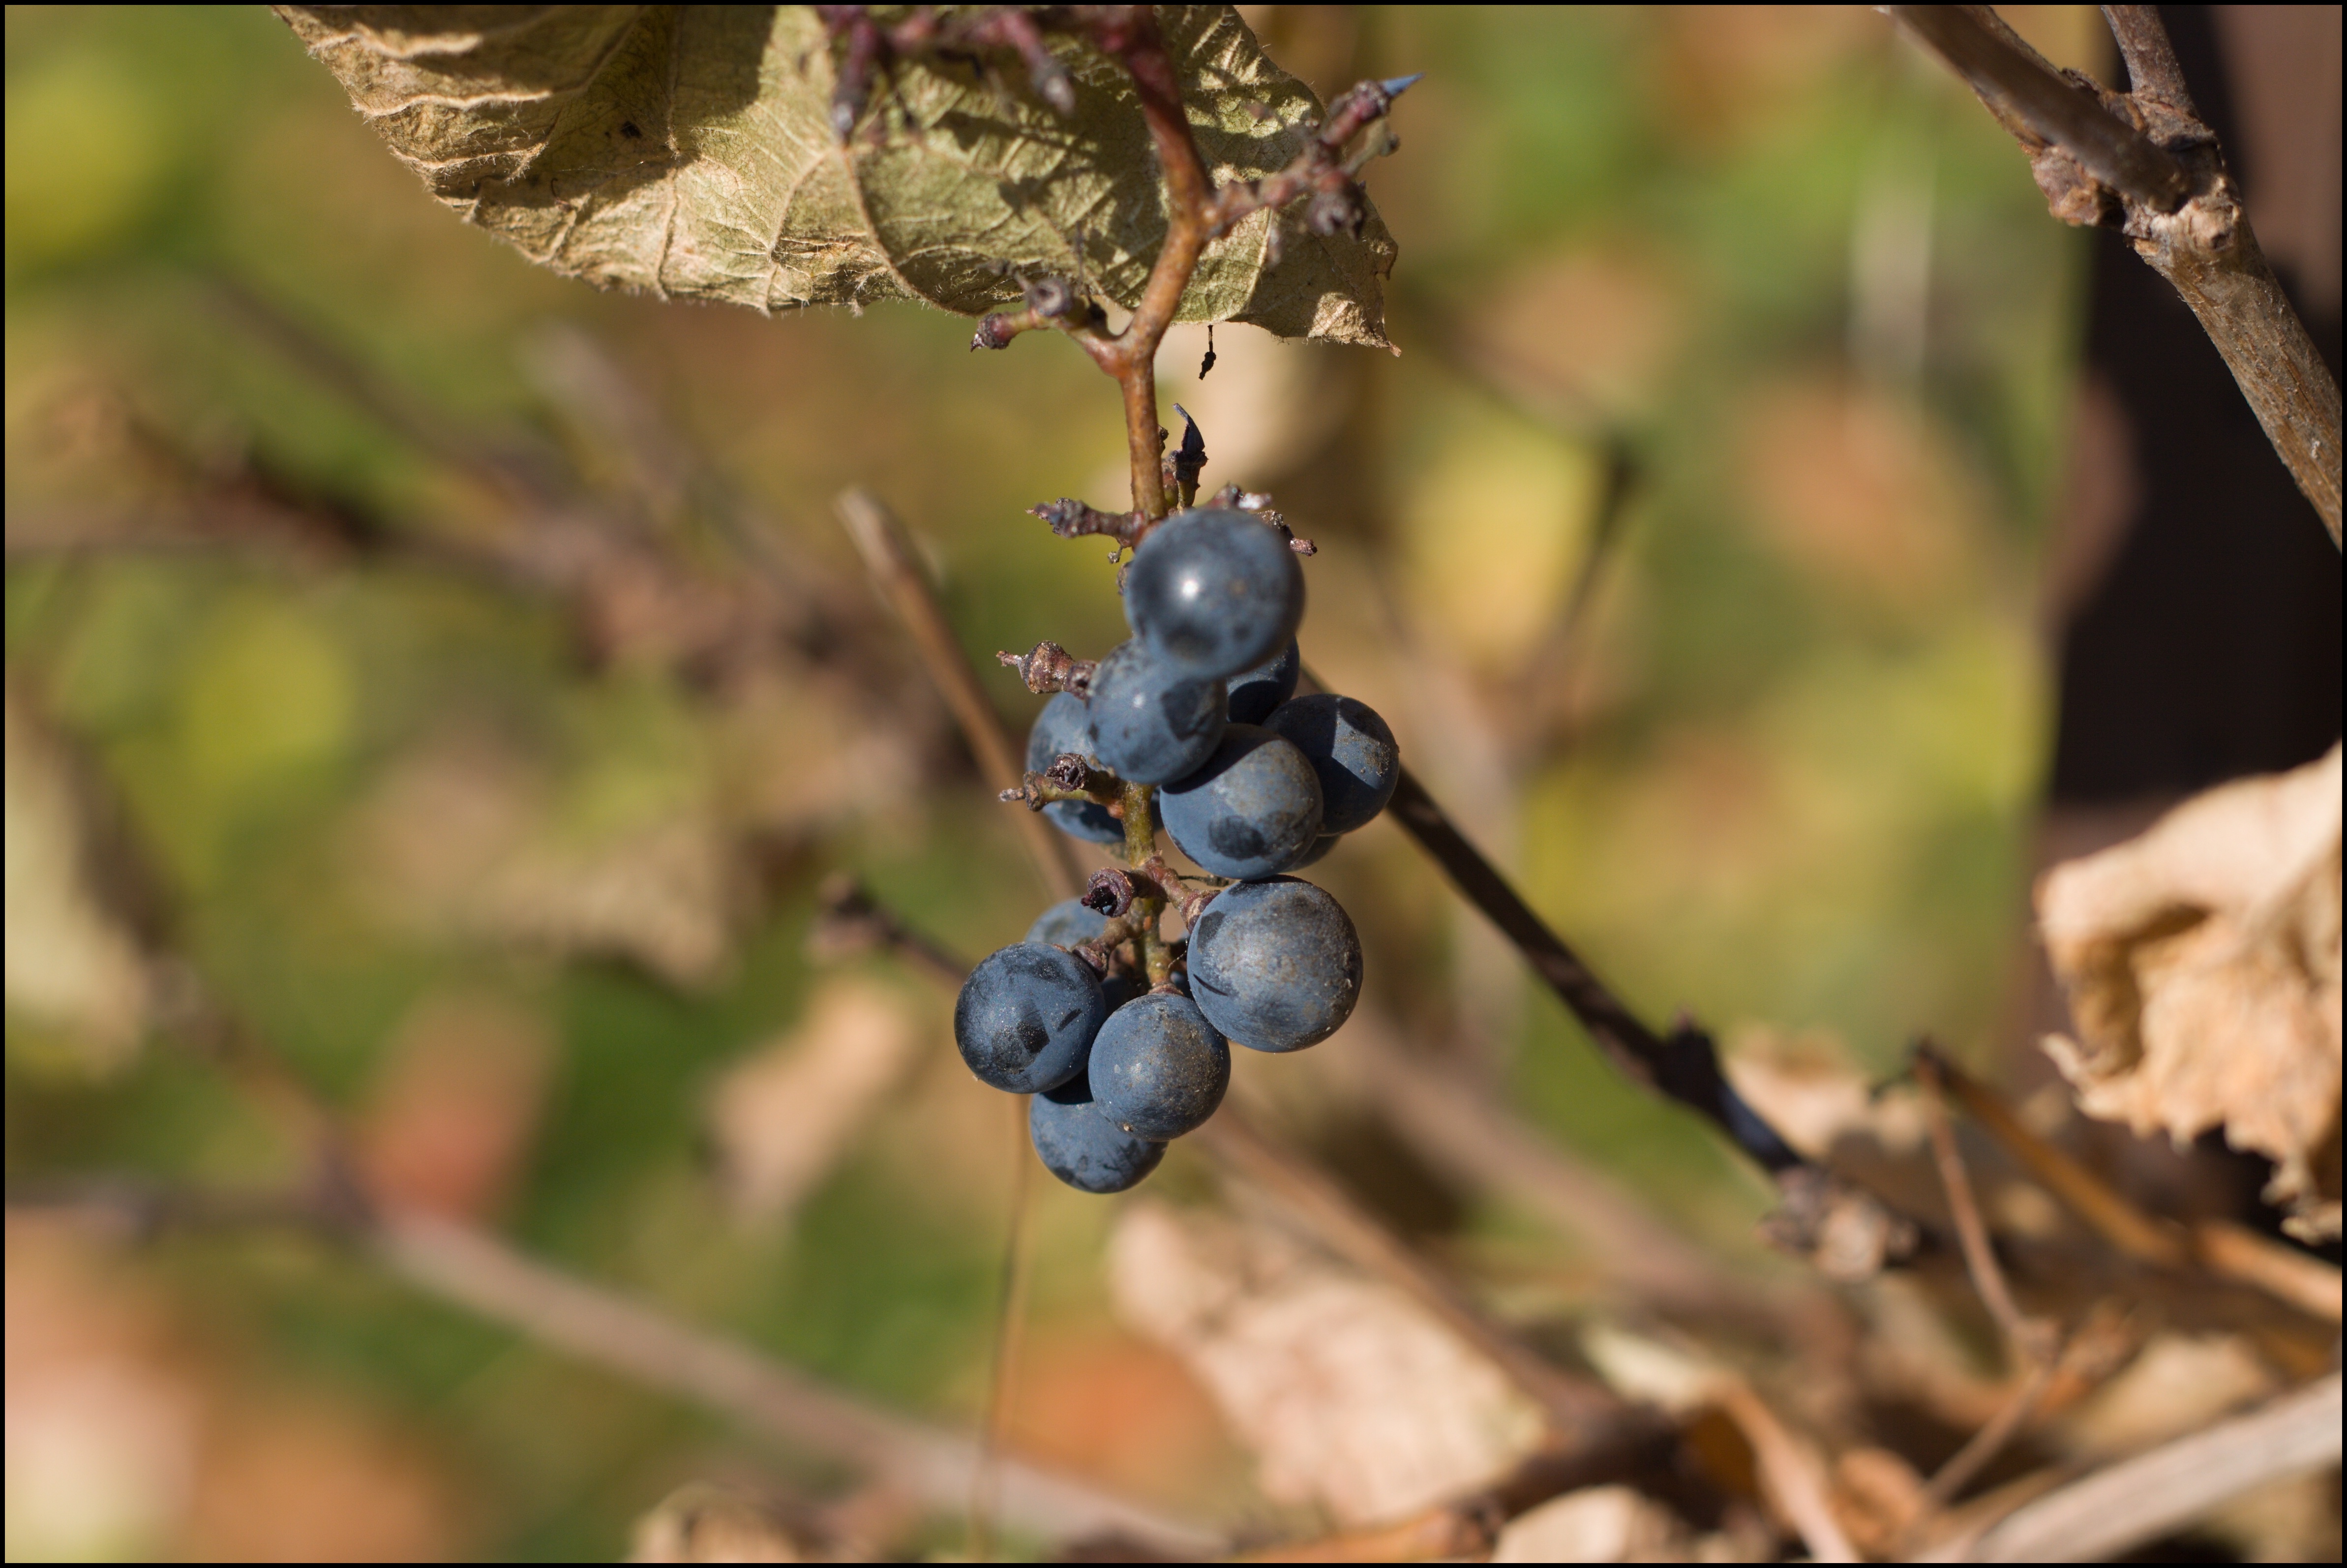
grapes, wine, gardens, fruit, grapevine family, berry, grape, plant, flora, vitis, prunus spinosa, blueberry, twig, chokeberry, bilberry, branch, food, damson